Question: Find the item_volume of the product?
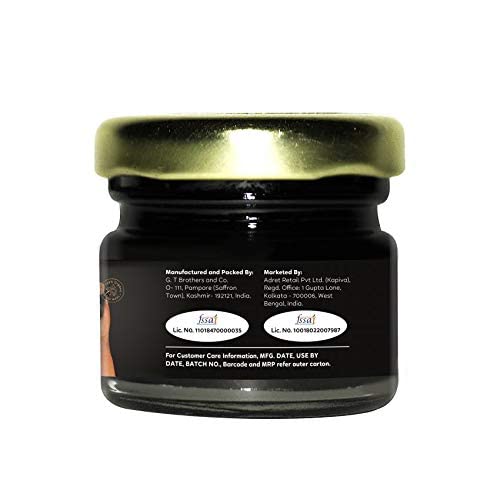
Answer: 11018470000015.0 litre